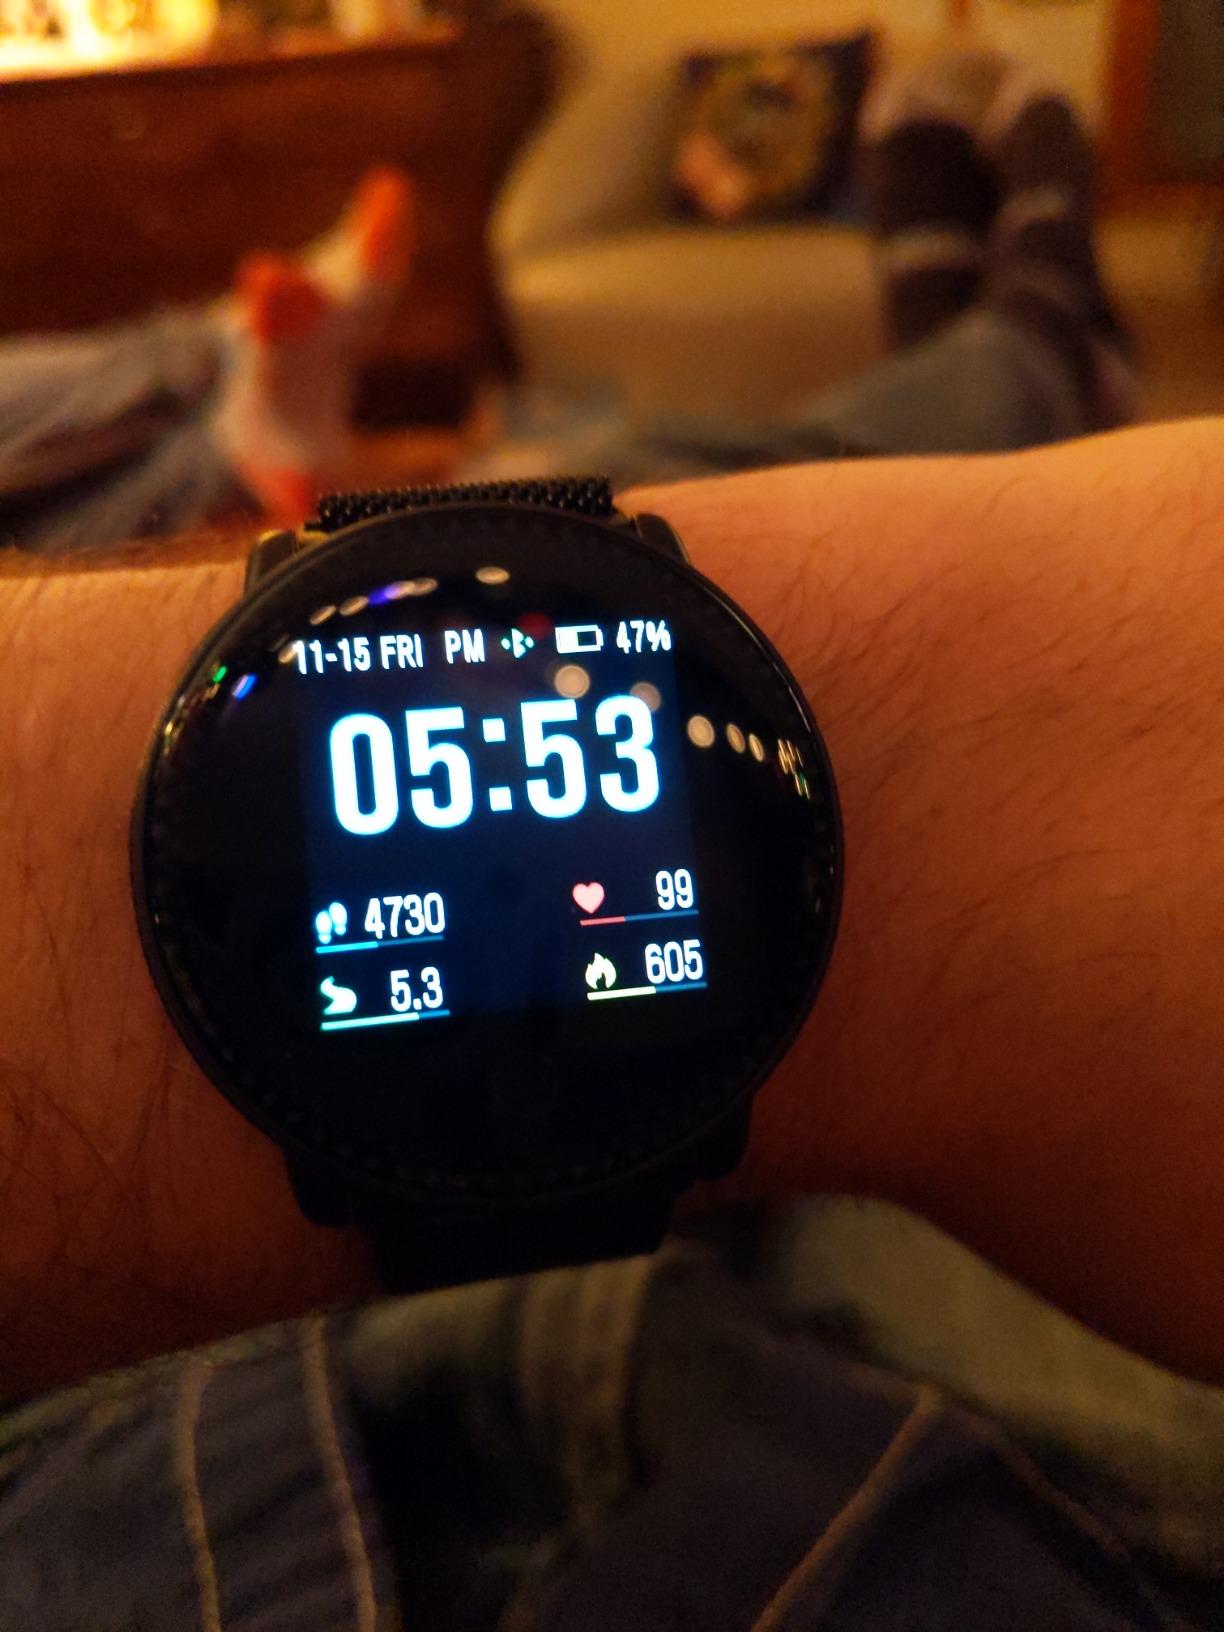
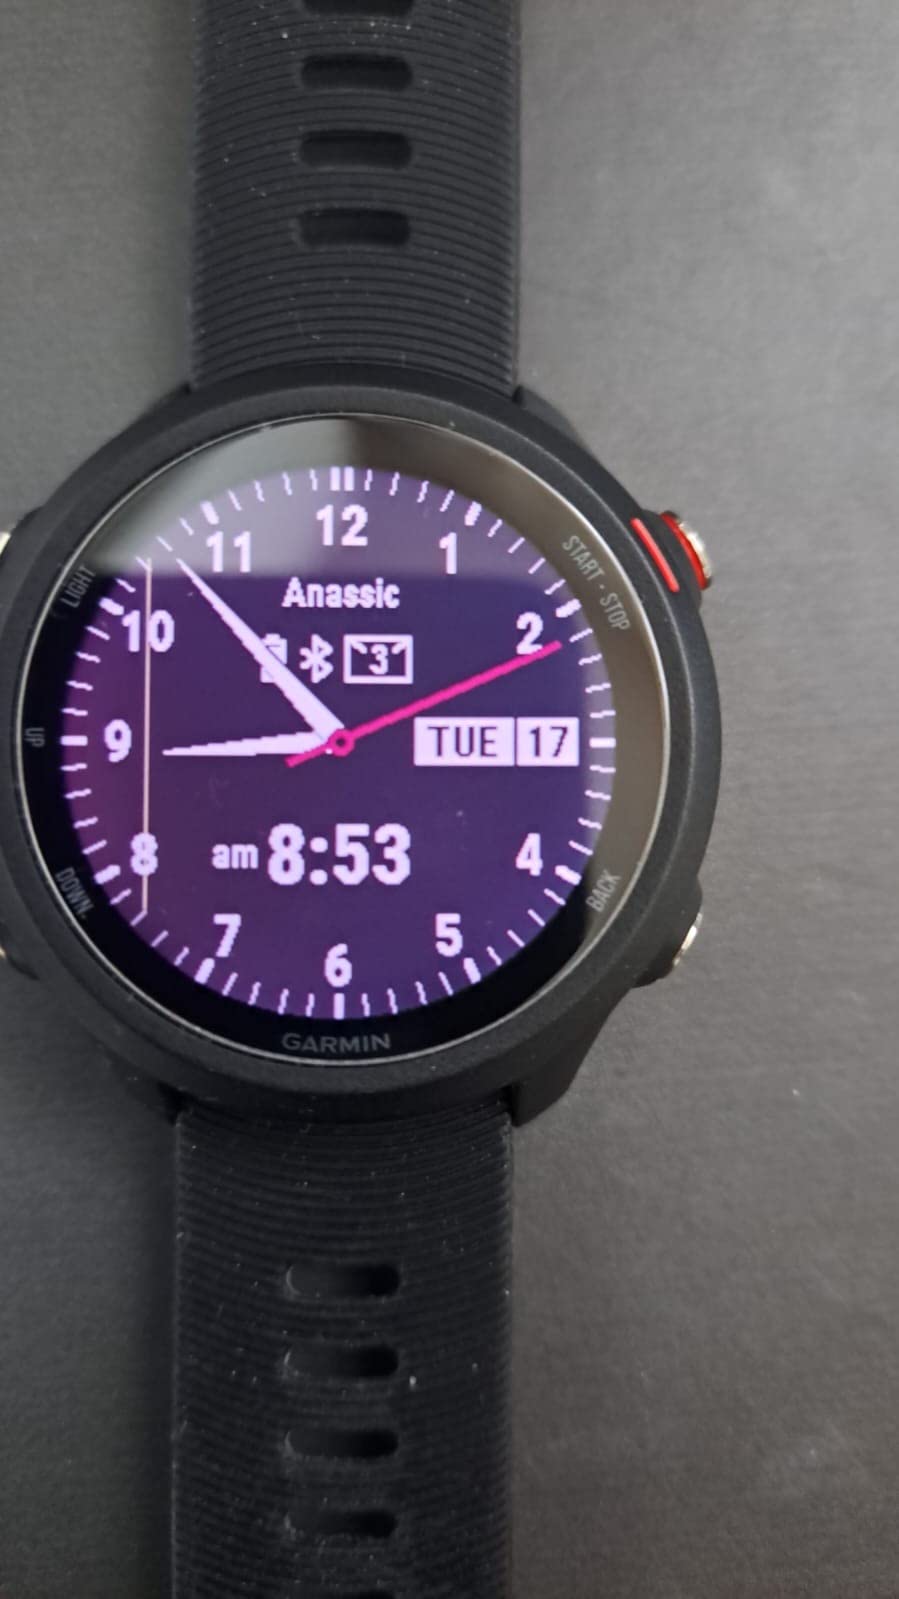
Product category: smartwatch
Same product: no